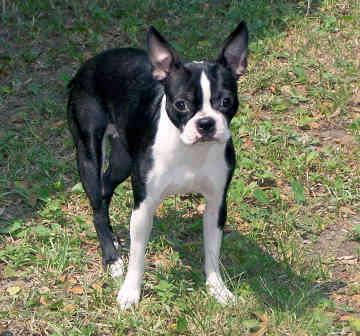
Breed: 230-n000084-Boston_bull